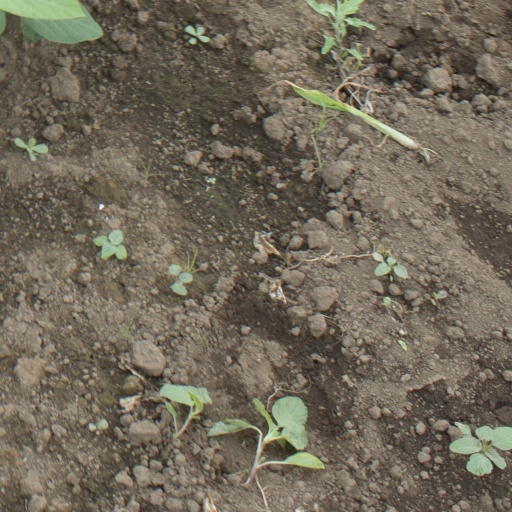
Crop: soybean